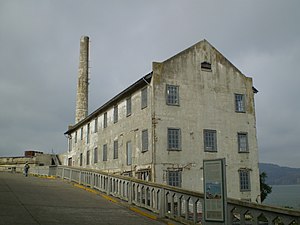
Alcatraz Federal Penitentiary / Galleri
Alcatraz Federal Penitentiary eller United States Penitentiary, Alcatraz Island, ofte blot kaldet Alcatraz, var et føderalt fængsel af højeste sikkerhedsklasse på Alcatraz Island, to kilometer ud for kysten ved San Francisco i Californien i USA. Fængslet blev drevet fra 1934 til 1963.